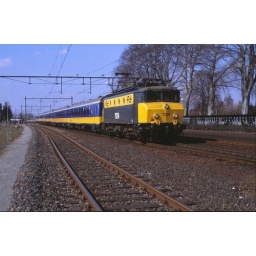
NS E-loc 1124 + Ptr komt door over spoor 2 van station Horst-Sevenum. NS E-loc 1124 passes via track 2 the station from Horst-Sevenum